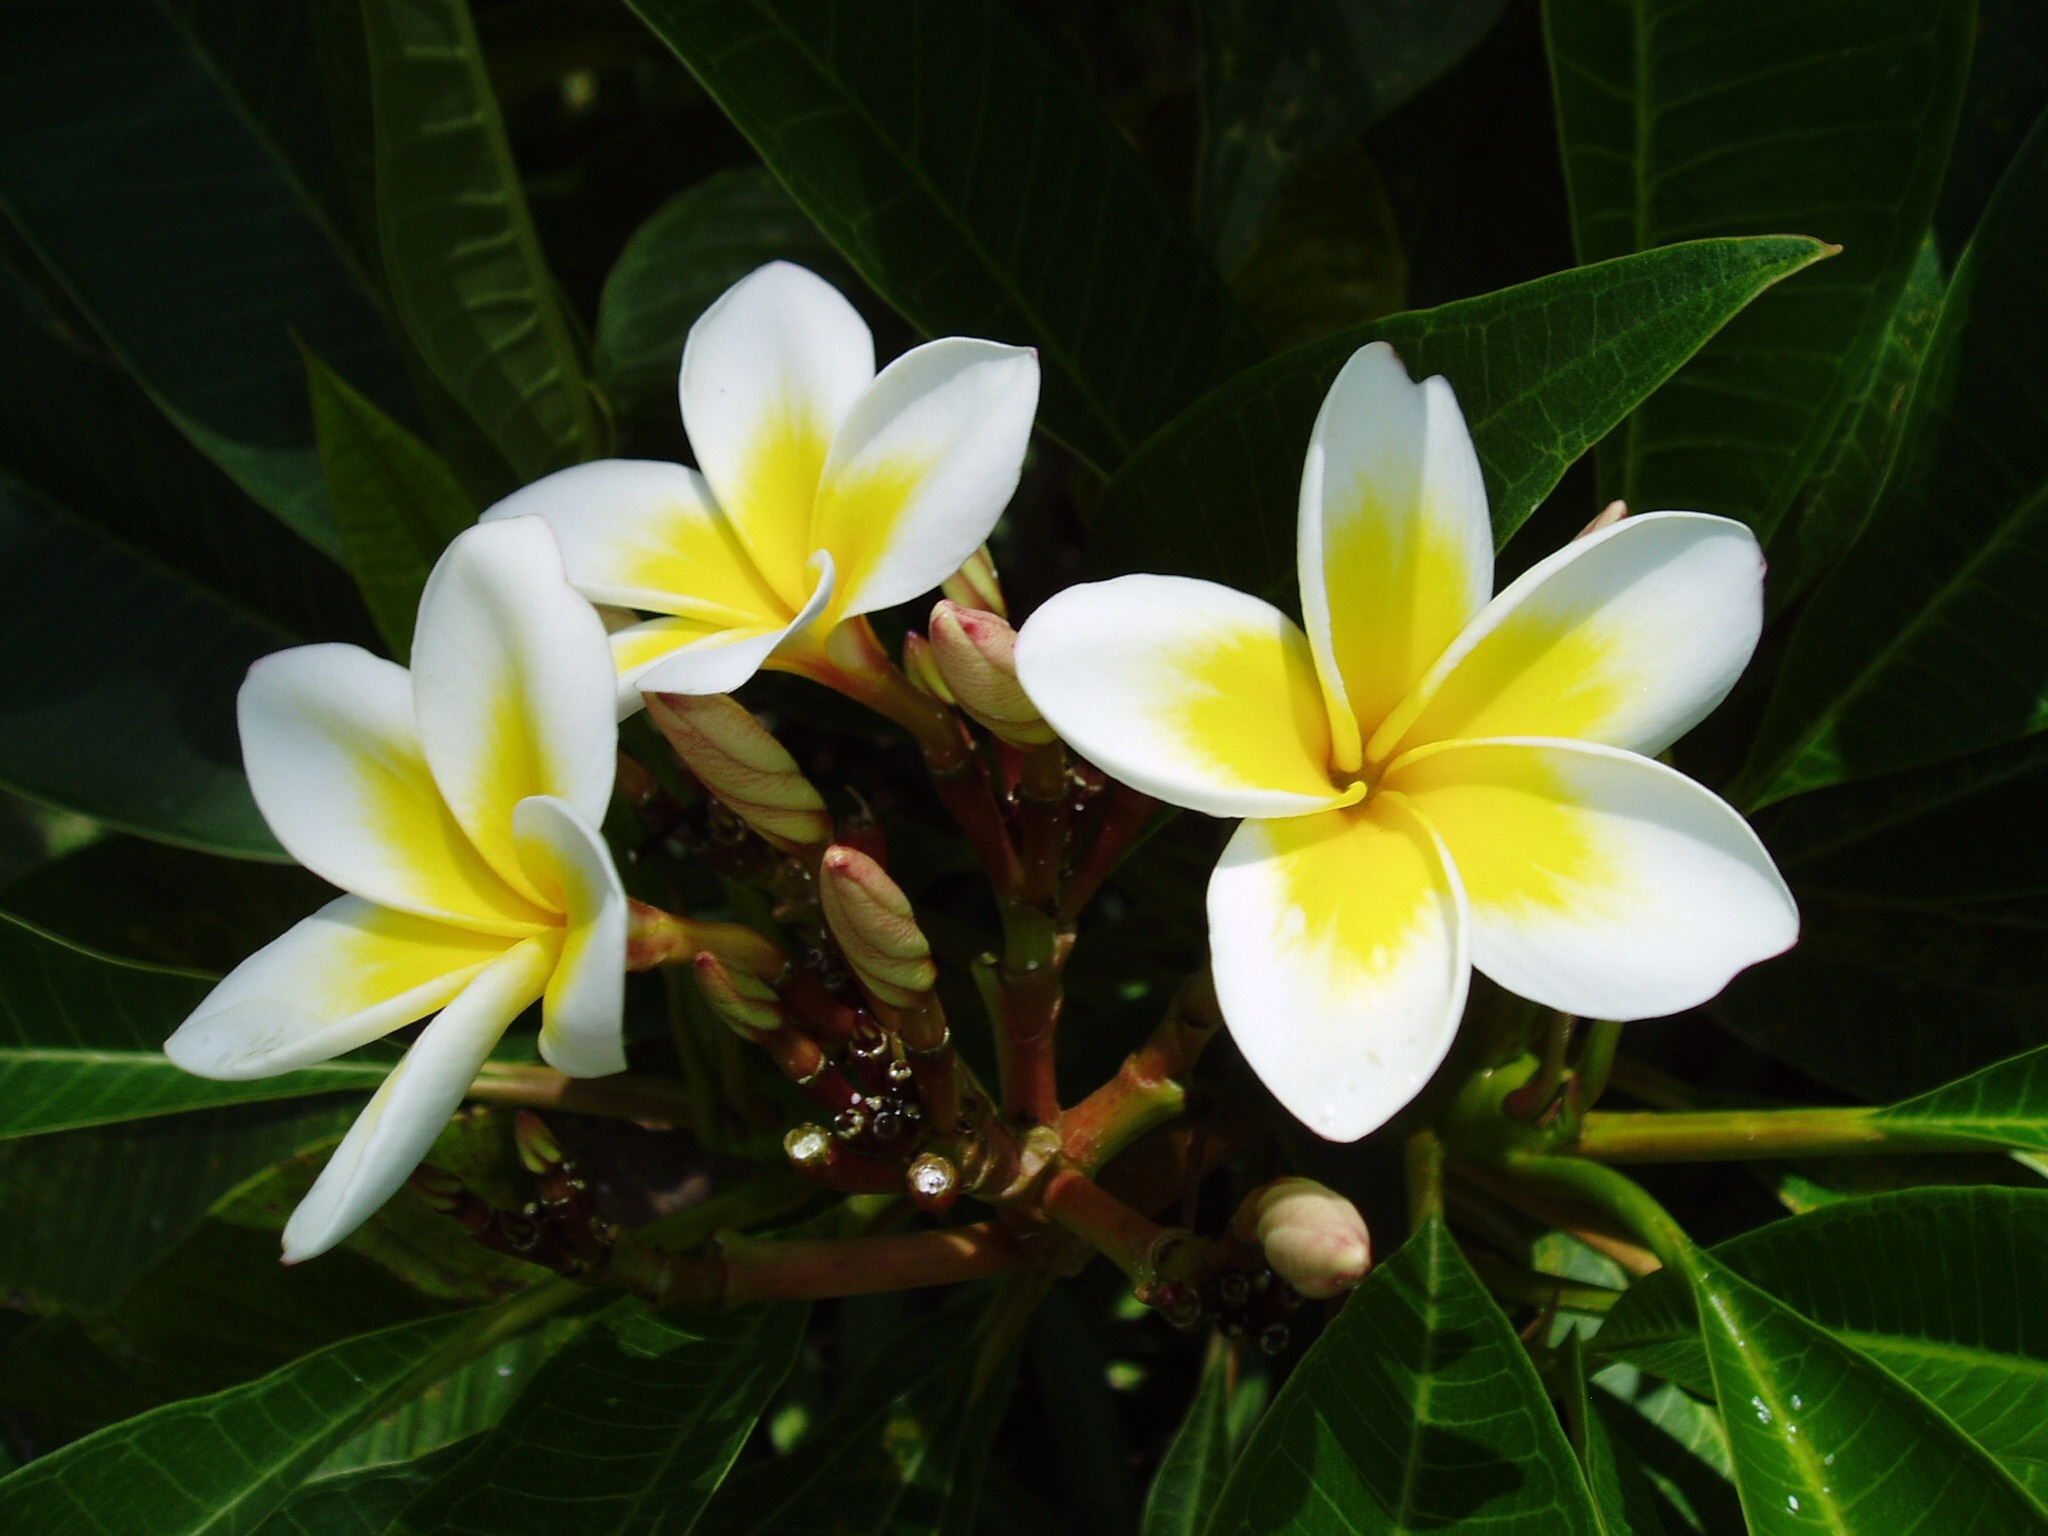
plant, leaf, flower, tropical, botany, yellow, flora, exotic, macro photography, frangipani, jasmine, flowering plant, land plant